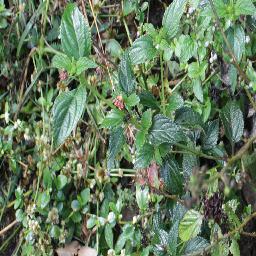
Label: lantana